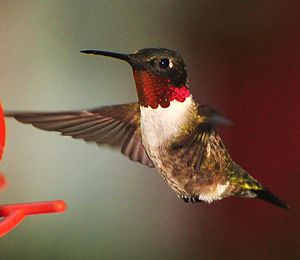
Sejlere
Rubinstrube (Archilochus colubris)
Rubinstrube (Archilochus colubris)
Sejlere er en orden af fugle, der består af fire familier med i alt cirka 460 arter. Familien kolibrier er kun udbredt i Amerika, mens de tre øvrige familier findes i alle verdensdele. Alle arter er tilpasset et liv i luften. Vingerne er smalle og sabelformede med meget lange håndsvingfjer. Overarmen og armsvingfjerene er korte. Der findes ti halefjer.